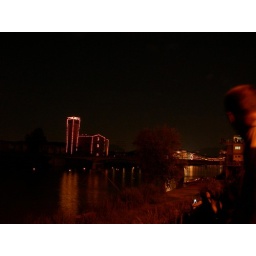
The night before the saint patron's day, the houses along the river in Pisa are light with thousands of candles.